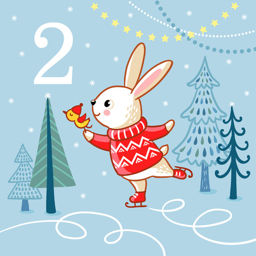
advent calendar in childrens style .